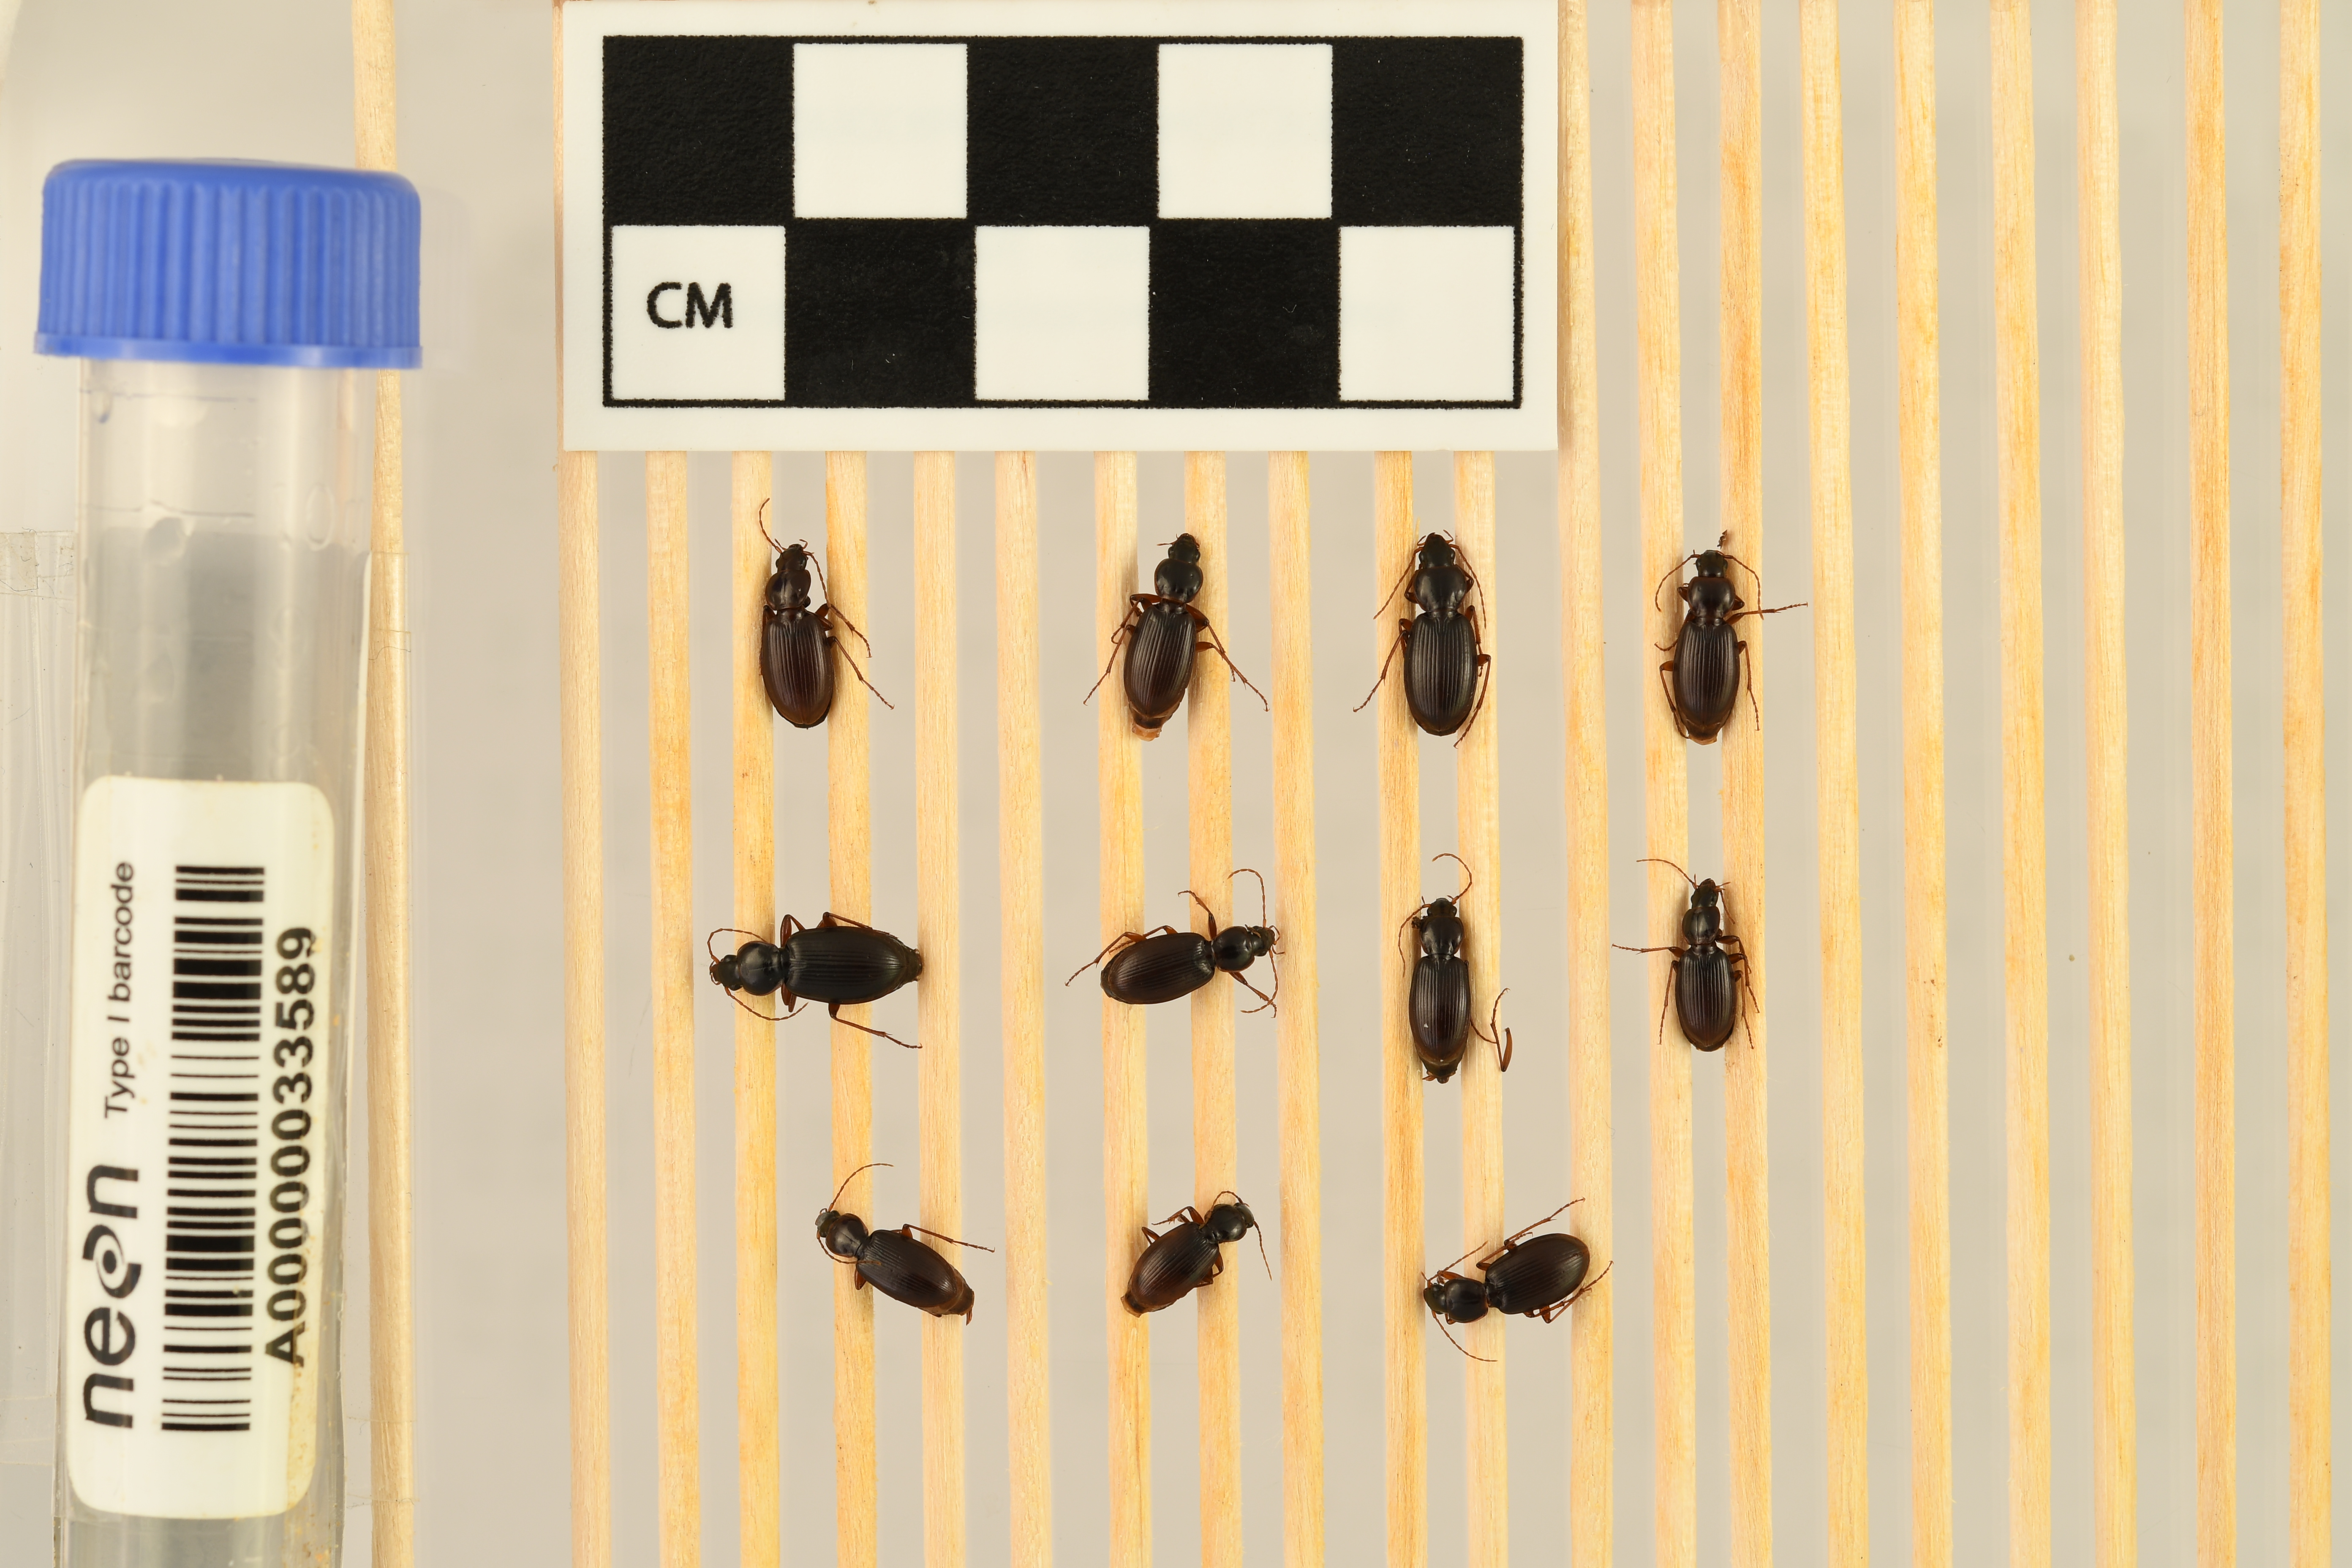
Synuchus impunctatus — Bartlett Experimental Forest NEON, plot BART_068. Beetle 1, ElytraLength: 0.5582 cm (lying flat: Yes)

Synuchus impunctatus — Bartlett Experimental Forest NEON, plot BART_068. Beetle 1, ElytraWidth: 0.2928 cm (lying flat: Yes)

Synuchus impunctatus — Bartlett Experimental Forest NEON, plot BART_068. Beetle 2, ElytraLength: 0.5476 cm (lying flat: Yes)

Synuchus impunctatus — Bartlett Experimental Forest NEON, plot BART_068. Beetle 2, ElytraWidth: 0.2597 cm (lying flat: Yes)

Synuchus impunctatus — Bartlett Experimental Forest NEON, plot BART_068. Beetle 3, ElytraLength: 0.5938 cm (lying flat: Yes)

Synuchus impunctatus — Bartlett Experimental Forest NEON, plot BART_068. Beetle 3, ElytraWidth: 0.2891 cm (lying flat: Yes)

Synuchus impunctatus — Bartlett Experimental Forest NEON, plot BART_068. Beetle 4, ElytraLength: 0.5478 cm (lying flat: Yes)

Synuchus impunctatus — Bartlett Experimental Forest NEON, plot BART_068. Beetle 4, ElytraWidth: 0.2427 cm (lying flat: Yes)

Synuchus impunctatus — Bartlett Experimental Forest NEON, plot BART_068. Beetle 5, ElytraLength: 0.625 cm (lying flat: Yes)

Synuchus impunctatus — Bartlett Experimental Forest NEON, plot BART_068. Beetle 5, ElytraWidth: 0.3048 cm (lying flat: Yes)

Synuchus impunctatus — Bartlett Experimental Forest NEON, plot BART_068. Beetle 6, ElytraLength: 0.5291 cm (lying flat: Yes)

Synuchus impunctatus — Bartlett Experimental Forest NEON, plot BART_068. Beetle 6, ElytraWidth: 0.2397 cm (lying flat: Yes)

Synuchus impunctatus — Bartlett Experimental Forest NEON, plot BART_068. Beetle 7, ElytraLength: 0.5547 cm (lying flat: Yes)

Synuchus impunctatus — Bartlett Experimental Forest NEON, plot BART_068. Beetle 7, ElytraWidth: 0.2501 cm (lying flat: Yes)

Synuchus impunctatus — Bartlett Experimental Forest NEON, plot BART_068. Beetle 8, ElytraLength: 0.4846 cm (lying flat: Yes)

Synuchus impunctatus — Bartlett Experimental Forest NEON, plot BART_068. Beetle 8, ElytraWidth: 0.25 cm (lying flat: Yes)

Synuchus impunctatus — Bartlett Experimental Forest NEON, plot BART_068. Beetle 9, ElytraLength: 0.5427 cm (lying flat: Yes)

Synuchus impunctatus — Bartlett Experimental Forest NEON, plot BART_068. Beetle 9, ElytraWidth: 0.2482 cm (lying flat: Yes)

Synuchus impunctatus — Bartlett Experimental Forest NEON, plot BART_068. Beetle 10, ElytraLength: 0.5093 cm (lying flat: Yes)

Synuchus impunctatus — Bartlett Experimental Forest NEON, plot BART_068. Beetle 10, ElytraWidth: 0.2381 cm (lying flat: Yes)

Synuchus impunctatus — Bartlett Experimental Forest NEON, plot BART_068. Beetle 11, ElytraWidth: 0.2698 cm (lying flat: Yes)

Synuchus impunctatus — Bartlett Experimental Forest NEON, plot BART_068. Beetle 11, ElytraLength: 0.5347 cm (lying flat: Yes)

Synuchus impunctatus — Bartlett Experimental Forest NEON, plot BART_068. Beetle 1, ElytraLength: 0.5914 cm (lying flat: No)

Synuchus impunctatus — Bartlett Experimental Forest NEON, plot BART_068. Beetle 1, ElytraWidth: 0.2833 cm (lying flat: No)

Synuchus impunctatus — Bartlett Experimental Forest NEON, plot BART_068. Beetle 2, ElytraLength: 0.5966 cm (lying flat: No)

Synuchus impunctatus — Bartlett Experimental Forest NEON, plot BART_068. Beetle 2, ElytraWidth: 0.2681 cm (lying flat: No)

Synuchus impunctatus — Bartlett Experimental Forest NEON, plot BART_068. Beetle 3, ElytraLength: 0.6452 cm (lying flat: Yes)

Synuchus impunctatus — Bartlett Experimental Forest NEON, plot BART_068. Beetle 3, ElytraWidth: 0.3066 cm (lying flat: Yes)

Synuchus impunctatus — Bartlett Experimental Forest NEON, plot BART_068. Beetle 4, ElytraLength: 0.582 cm (lying flat: Yes)

Synuchus impunctatus — Bartlett Experimental Forest NEON, plot BART_068. Beetle 4, ElytraWidth: 0.2586 cm (lying flat: Yes)

Synuchus impunctatus — Bartlett Experimental Forest NEON, plot BART_068. Beetle 5, ElytraLength: 0.6613 cm (lying flat: Yes)

Synuchus impunctatus — Bartlett Experimental Forest NEON, plot BART_068. Beetle 5, ElytraWidth: 0.2984 cm (lying flat: Yes)

Synuchus impunctatus — Bartlett Experimental Forest NEON, plot BART_068. Beetle 6, ElytraLength: 0.5772 cm (lying flat: No)

Synuchus impunctatus — Bartlett Experimental Forest NEON, plot BART_068. Beetle 6, ElytraWidth: 0.2484 cm (lying flat: No)

Synuchus impunctatus — Bartlett Experimental Forest NEON, plot BART_068. Beetle 7, ElytraLength: 0.5726 cm (lying flat: Yes)

Synuchus impunctatus — Bartlett Experimental Forest NEON, plot BART_068. Beetle 7, ElytraWidth: 0.2581 cm (lying flat: Yes)

Synuchus impunctatus — Bartlett Experimental Forest NEON, plot BART_068. Beetle 8, ElytraLength: 0.5162 cm (lying flat: Yes)

Synuchus impunctatus — Bartlett Experimental Forest NEON, plot BART_068. Beetle 8, ElytraWidth: 0.25 cm (lying flat: Yes)

Synuchus impunctatus — Bartlett Experimental Forest NEON, plot BART_068. Beetle 9, ElytraLength: 0.5627 cm (lying flat: Yes)

Synuchus impunctatus — Bartlett Experimental Forest NEON, plot BART_068. Beetle 9, ElytraWidth: 0.2453 cm (lying flat: Yes)

Synuchus impunctatus — Bartlett Experimental Forest NEON, plot BART_068. Beetle 10, ElytraLength: 0.5371 cm (lying flat: Yes)

Synuchus impunctatus — Bartlett Experimental Forest NEON, plot BART_068. Beetle 10, ElytraWidth: 0.2398 cm (lying flat: Yes)

Synuchus impunctatus — Bartlett Experimental Forest NEON, plot BART_068. Beetle 11, ElytraWidth: 0.2743 cm (lying flat: Yes)

Synuchus impunctatus — Bartlett Experimental Forest NEON, plot BART_068. Beetle 11, ElytraLength: 0.5773 cm (lying flat: Yes)

Synuchus impunctatus — Bartlett Experimental Forest NEON, plot BART_068. Beetle 1, ElytraLength: 0.5366 cm (lying flat: No)

Synuchus impunctatus — Bartlett Experimental Forest NEON, plot BART_068. Beetle 1, ElytraWidth: 0.2823 cm (lying flat: No)

Synuchus impunctatus — Bartlett Experimental Forest NEON, plot BART_068. Beetle 2, ElytraLength: 0.5536 cm (lying flat: Yes)

Synuchus impunctatus — Bartlett Experimental Forest NEON, plot BART_068. Beetle 2, ElytraWidth: 0.2426 cm (lying flat: Yes)

Synuchus impunctatus — Bartlett Experimental Forest NEON, plot BART_068. Beetle 3, ElytraLength: 0.5852 cm (lying flat: Yes)

Synuchus impunctatus — Bartlett Experimental Forest NEON, plot BART_068. Beetle 3, ElytraWidth: 0.3038 cm (lying flat: Yes)

Synuchus impunctatus — Bartlett Experimental Forest NEON, plot BART_068. Beetle 4, ElytraLength: 0.5261 cm (lying flat: Yes)

Synuchus impunctatus — Bartlett Experimental Forest NEON, plot BART_068. Beetle 4, ElytraWidth: 0.2518 cm (lying flat: Yes)

Synuchus impunctatus — Bartlett Experimental Forest NEON, plot BART_068. Beetle 5, ElytraLength: 0.6 cm (lying flat: Yes)

Synuchus impunctatus — Bartlett Experimental Forest NEON, plot BART_068. Beetle 5, ElytraWidth: 0.2963 cm (lying flat: Yes)

Synuchus impunctatus — Bartlett Experimental Forest NEON, plot BART_068. Beetle 6, ElytraLength: 0.525 cm (lying flat: Yes)

Synuchus impunctatus — Bartlett Experimental Forest NEON, plot BART_068. Beetle 6, ElytraWidth: 0.2506 cm (lying flat: Yes)

Synuchus impunctatus — Bartlett Experimental Forest NEON, plot BART_068. Beetle 7, ElytraLength: 0.5555 cm (lying flat: Yes)

Synuchus impunctatus — Bartlett Experimental Forest NEON, plot BART_068. Beetle 7, ElytraWidth: 0.2375 cm (lying flat: Yes)

Synuchus impunctatus — Bartlett Experimental Forest NEON, plot BART_068. Beetle 8, ElytraLength: 0.5039 cm (lying flat: Yes)

Synuchus impunctatus — Bartlett Experimental Forest NEON, plot BART_068. Beetle 8, ElytraWidth: 0.2148 cm (lying flat: Yes)

Synuchus impunctatus — Bartlett Experimental Forest NEON, plot BART_068. Beetle 9, ElytraLength: 0.5268 cm (lying flat: Yes)

Synuchus impunctatus — Bartlett Experimental Forest NEON, plot BART_068. Beetle 9, ElytraWidth: 0.2253 cm (lying flat: Yes)

Synuchus impunctatus — Bartlett Experimental Forest NEON, plot BART_068. Beetle 10, ElytraLength: 0.4878 cm (lying flat: Yes)

Synuchus impunctatus — Bartlett Experimental Forest NEON, plot BART_068. Beetle 10, ElytraWidth: 0.2258 cm (lying flat: Yes)